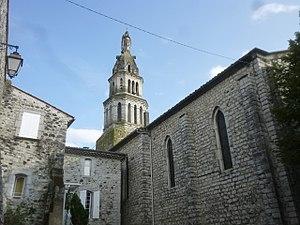
L'église de Saint-Germain (Ardèche) au centre du village
Saint-Germain est une commune française, située dans le département de l'Ardèche en région Auvergne-Rhône-Alpes. Ses habitants sont appelés les Saint-Germinois.